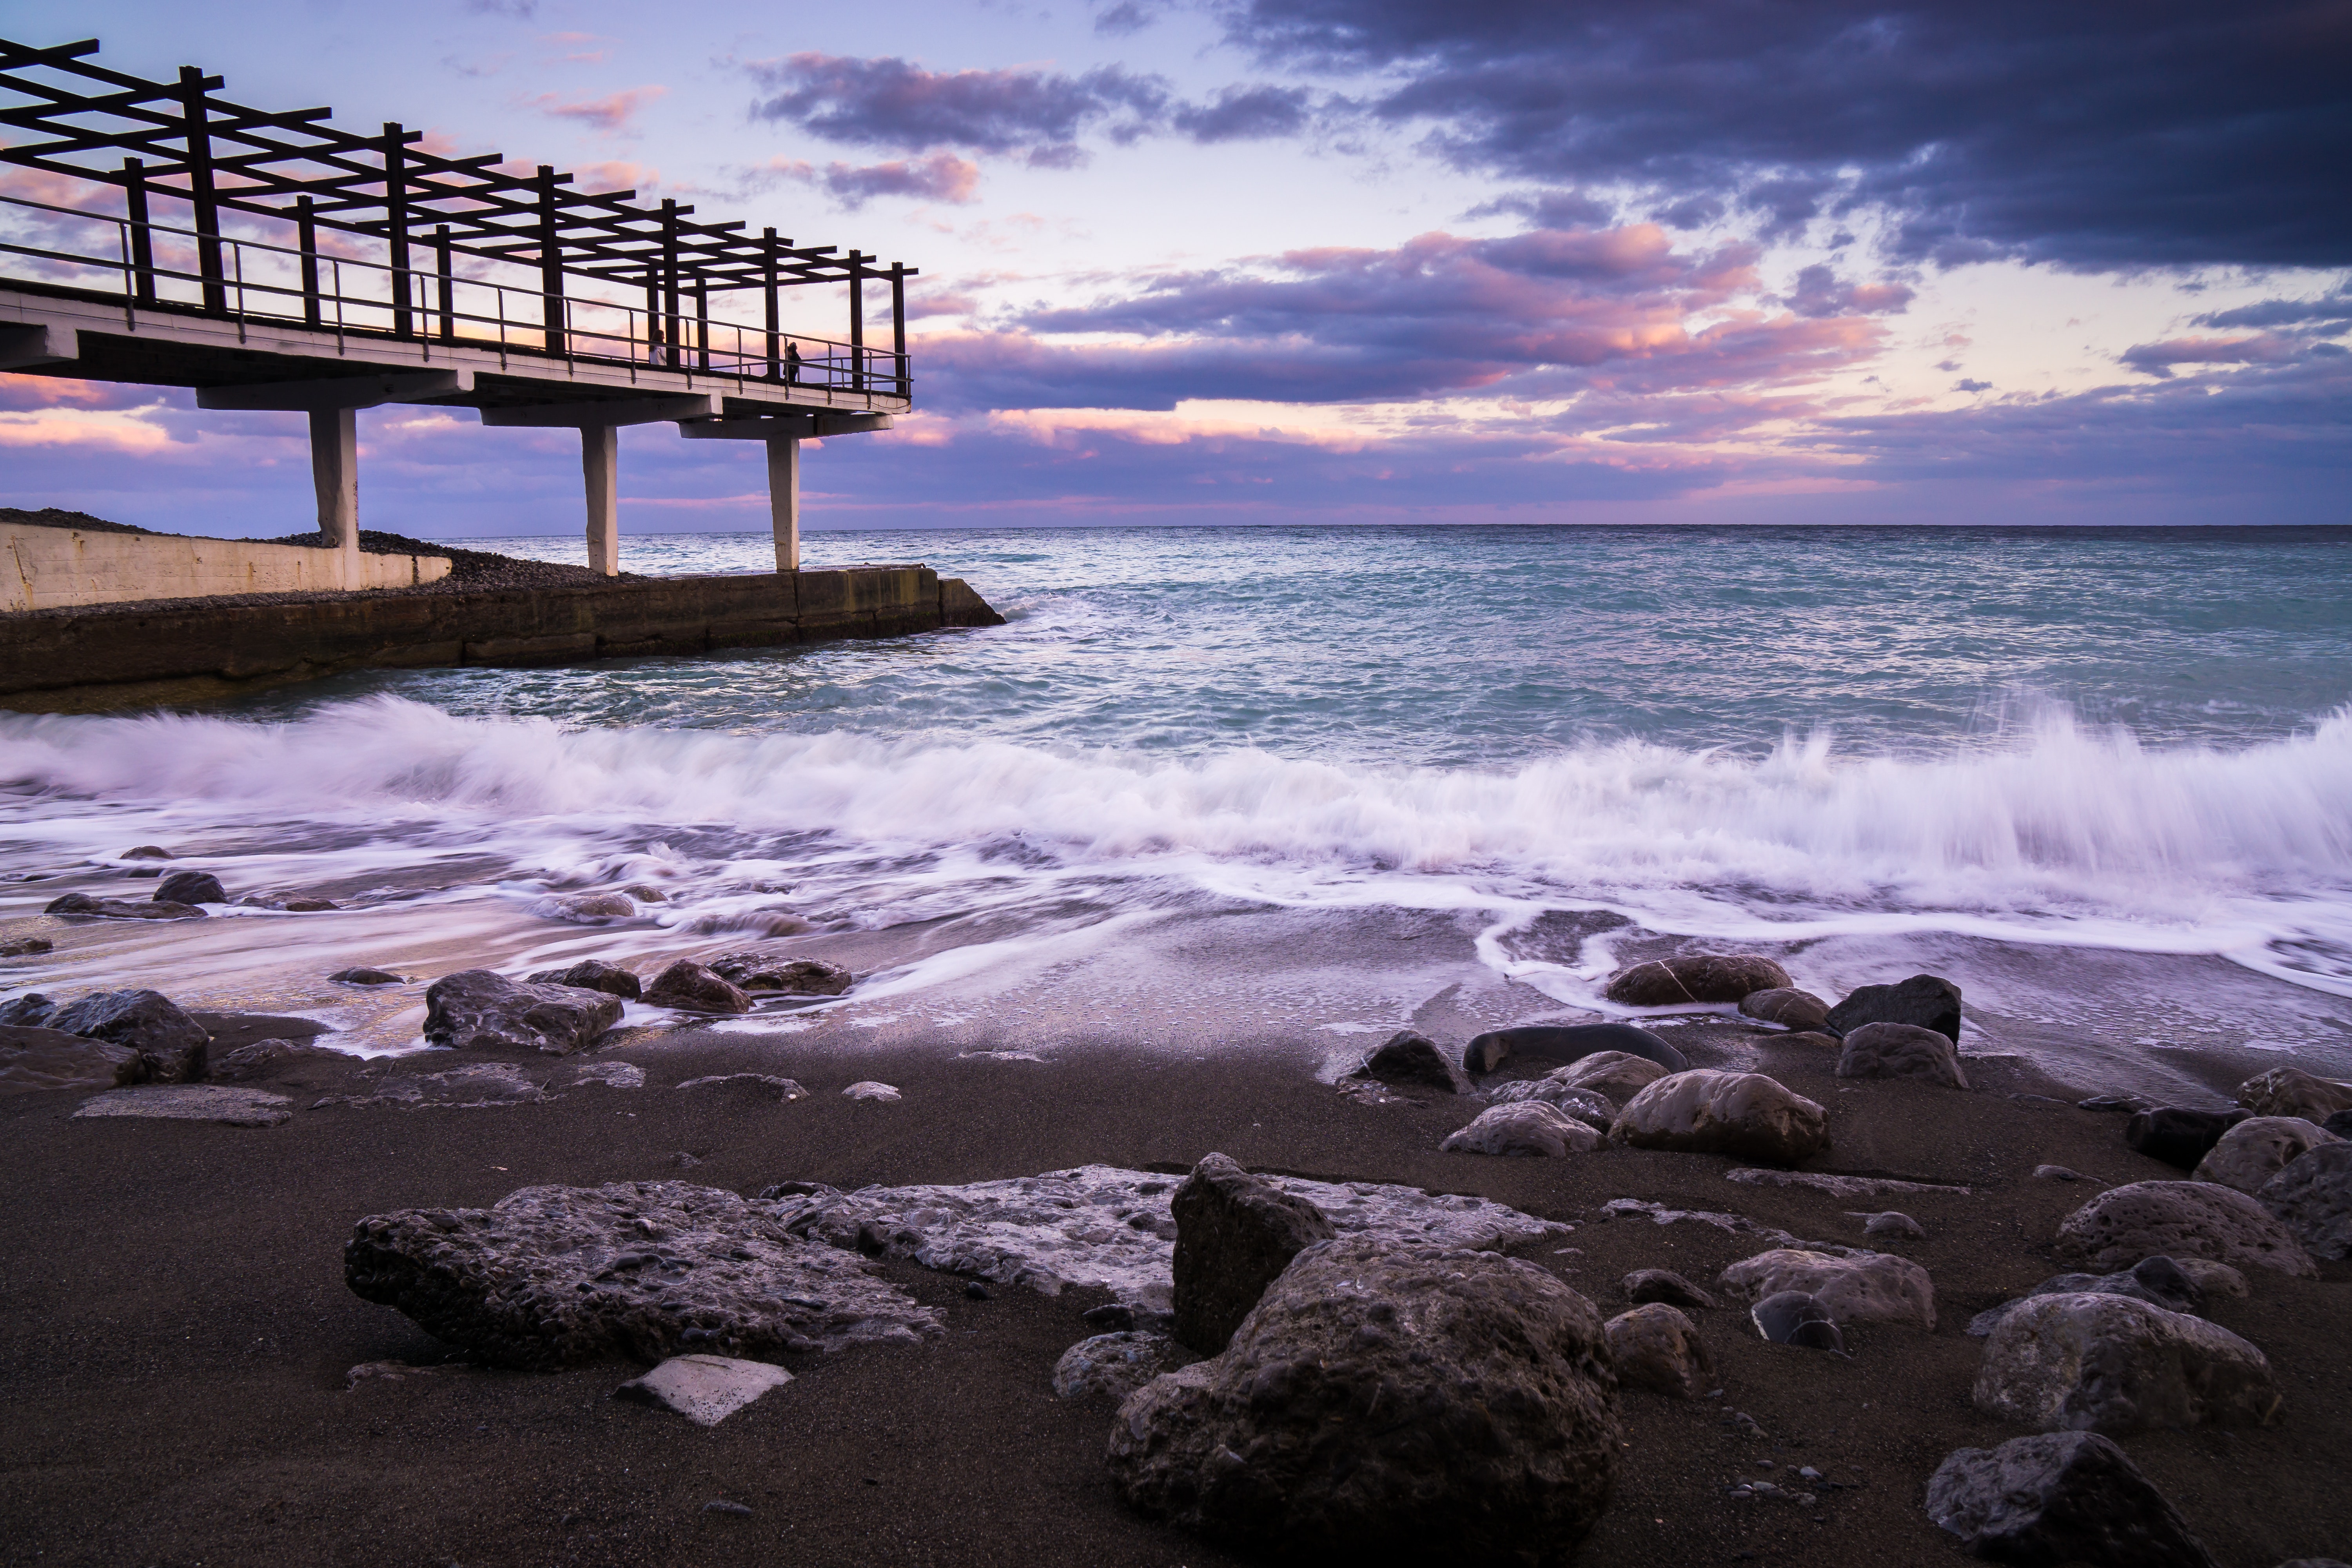
sky, water, sea, ocean, shore, wave, cloud, beach, coast, natural landscape, wind wave, horizon, rock, morning, reflection, tide, pier, evening, landscape, coastal and oceanic landforms, calm, sunset, dusk, photography, vacation, bay, inlet, meteorological phenomenon, sand